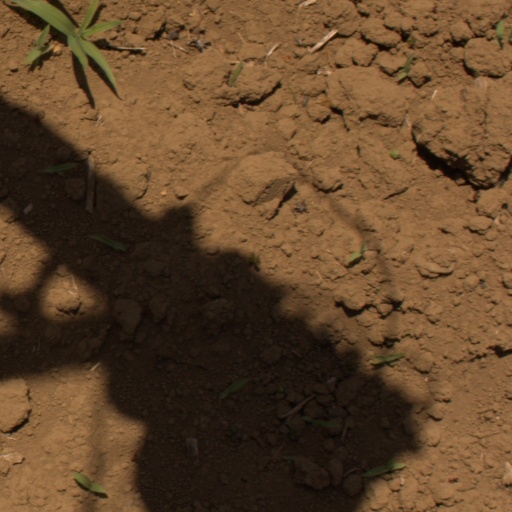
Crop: Jerusalem artichoke